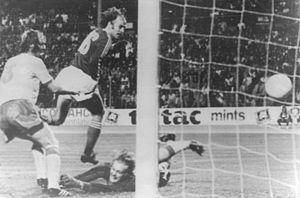
Kent Karlsson, né le 25 novembre 1945 à Arboga, est un footballeur suédois, qui évoluait au poste de défenseur à l'IFK Eskilstuna et à Åtvidabergs FF ainsi qu'en équipe de Suède.